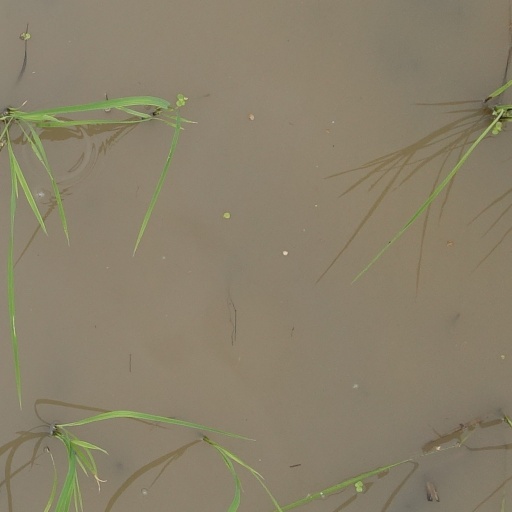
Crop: rice